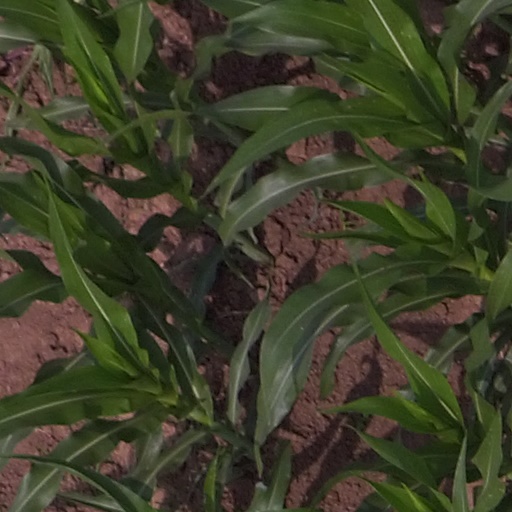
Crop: maize; corn